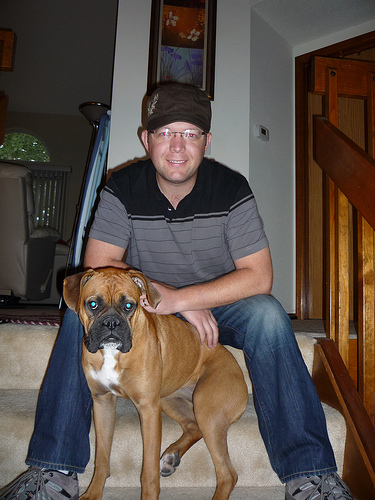
Animal: dog
Breed: boxer